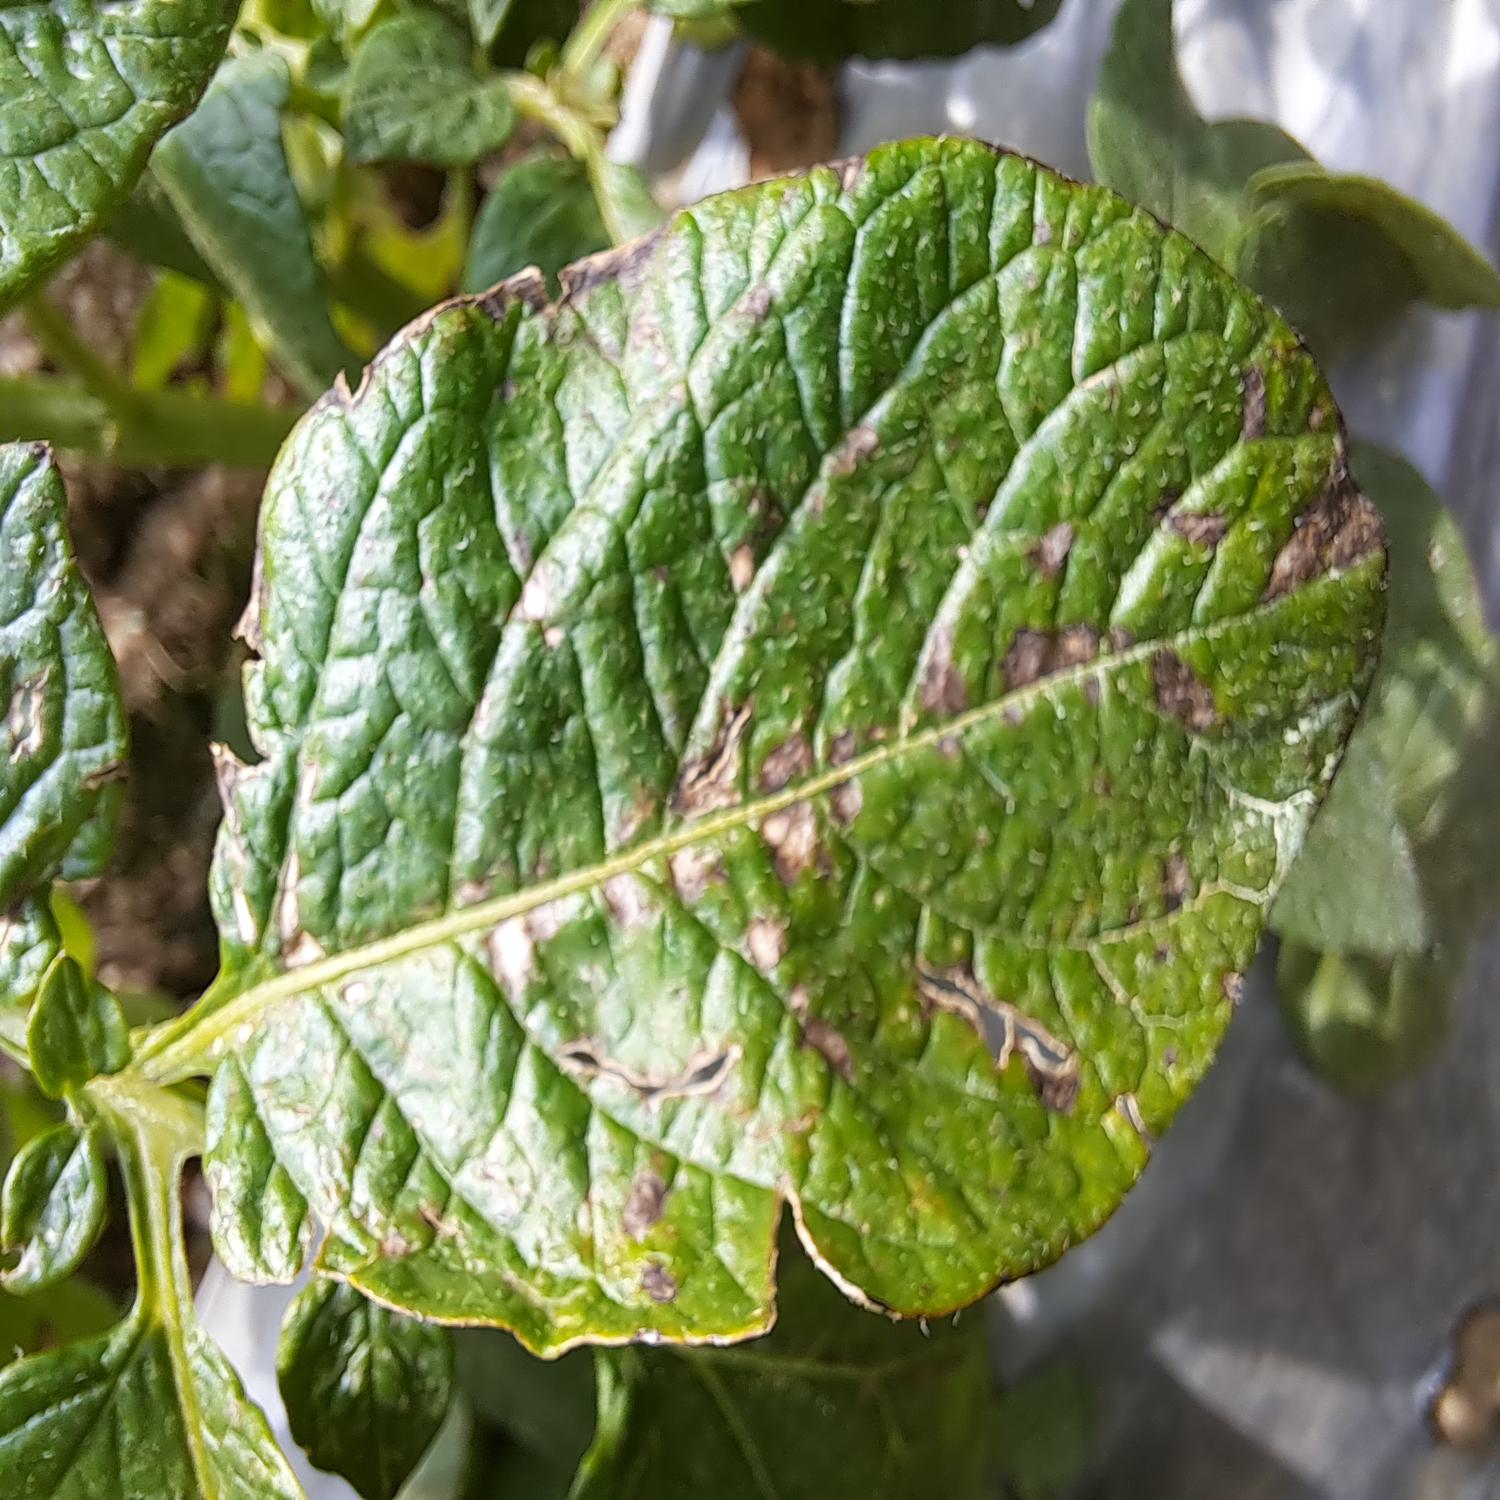
Label: Fungi